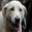
Label: dog